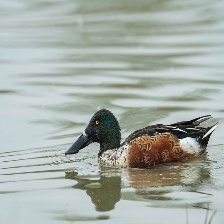
Species: NORTHERN SHOVELER
Scientific name: SPATULA CLYPEATA
ImageNet parent category: drake